Cleveland Railway (England)

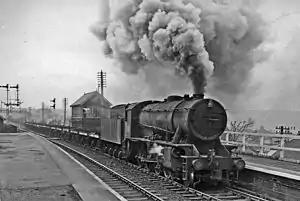
Steam train on the Cleveland Railway at Brotton, April 1961

Financial irregularities at the WHH&R led in 1862 to the company suffering severe financial difficulties, resulting in the resignation of Ward Jackson from the boards of the WHH&R and the Cleveland Railway. Parliament refused to authorise further contributions from the WHH&R to the Cleveland Railway. Nonetheless, funds were raised to construct new extensions via Boosbeck and Loftus.